Fund for Peace

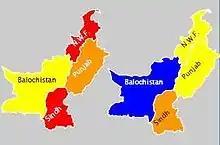
Demographic pressures differentiated regionally throughout Pakistan, pre-flood (left) and post-flood (right).

The Center for the Study of Threat Convergence explores the linkages between fragile states, the proliferation of weapons of mass destruction, and terrorism.